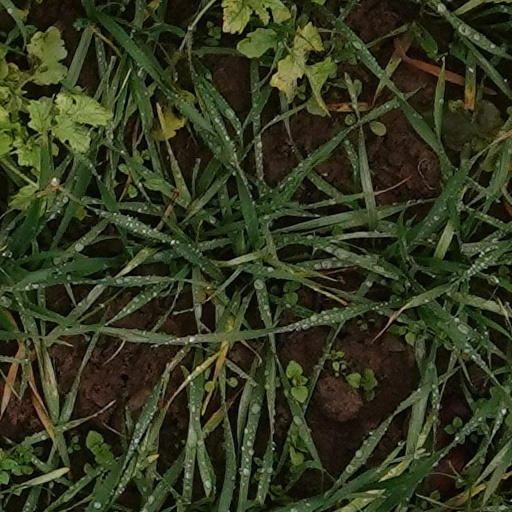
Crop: wheat